Stardom in Showcase vol.1

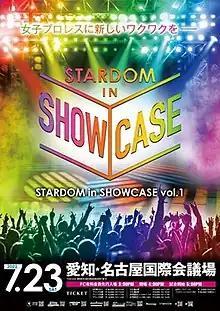
Promotional poster

was a professional wrestling event promoted by World Wonder Ring Stardom. It was the inaugural Stardom in Showcase and took place on July 23, 2022, in Nagoya at the Nagoya Congress Center, with a limited attendance due in part to the ongoing COVID-19 pandemic at the time.